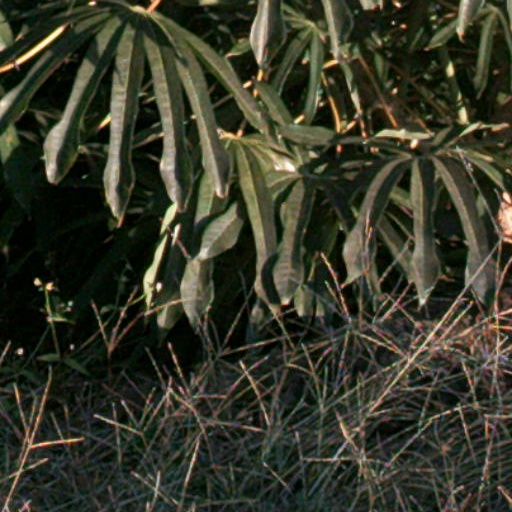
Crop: cassava